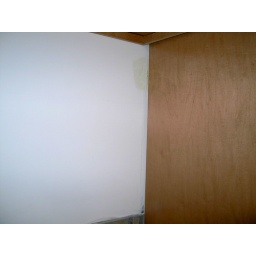
Wall above bar sink requires repairs